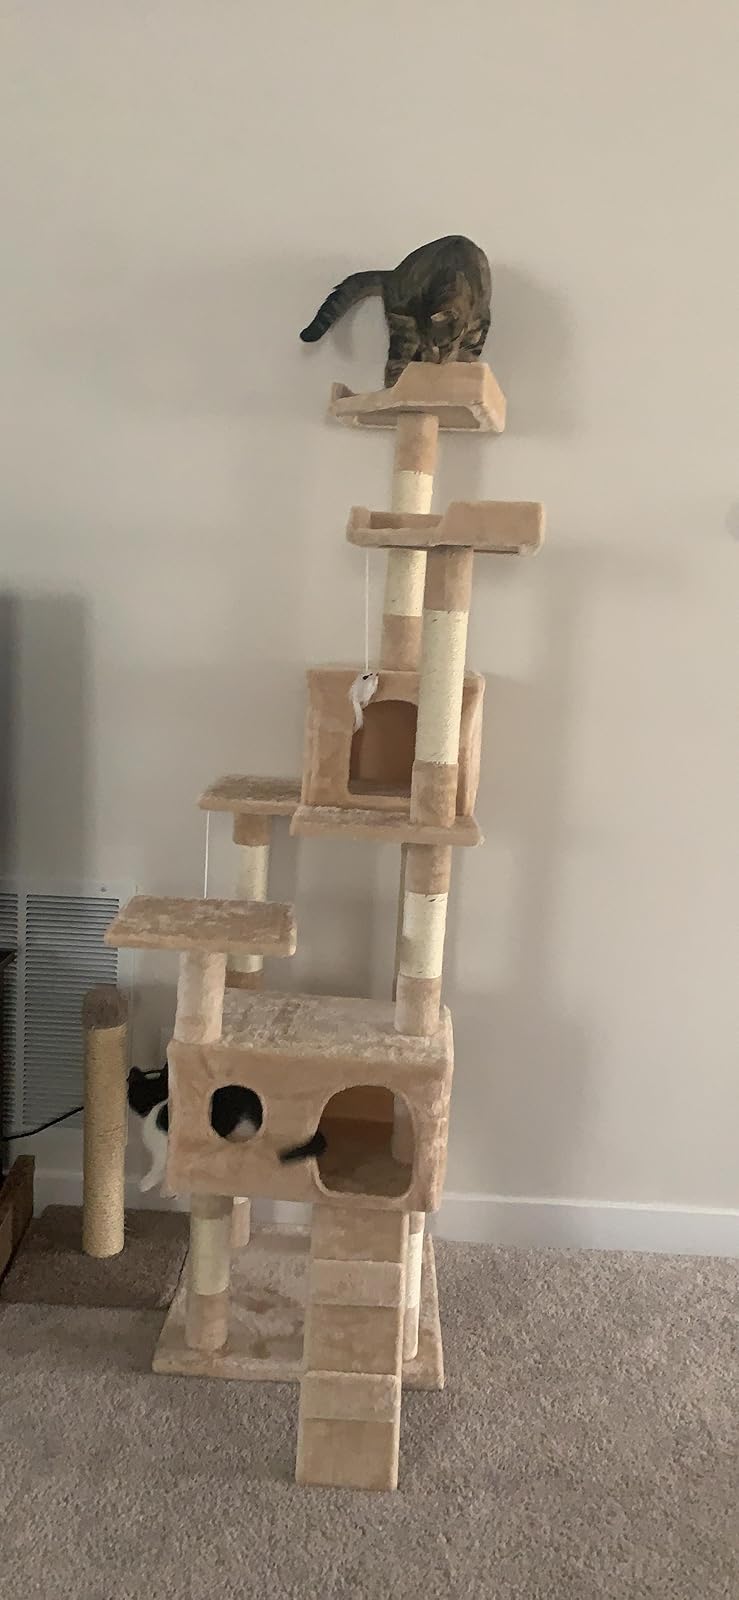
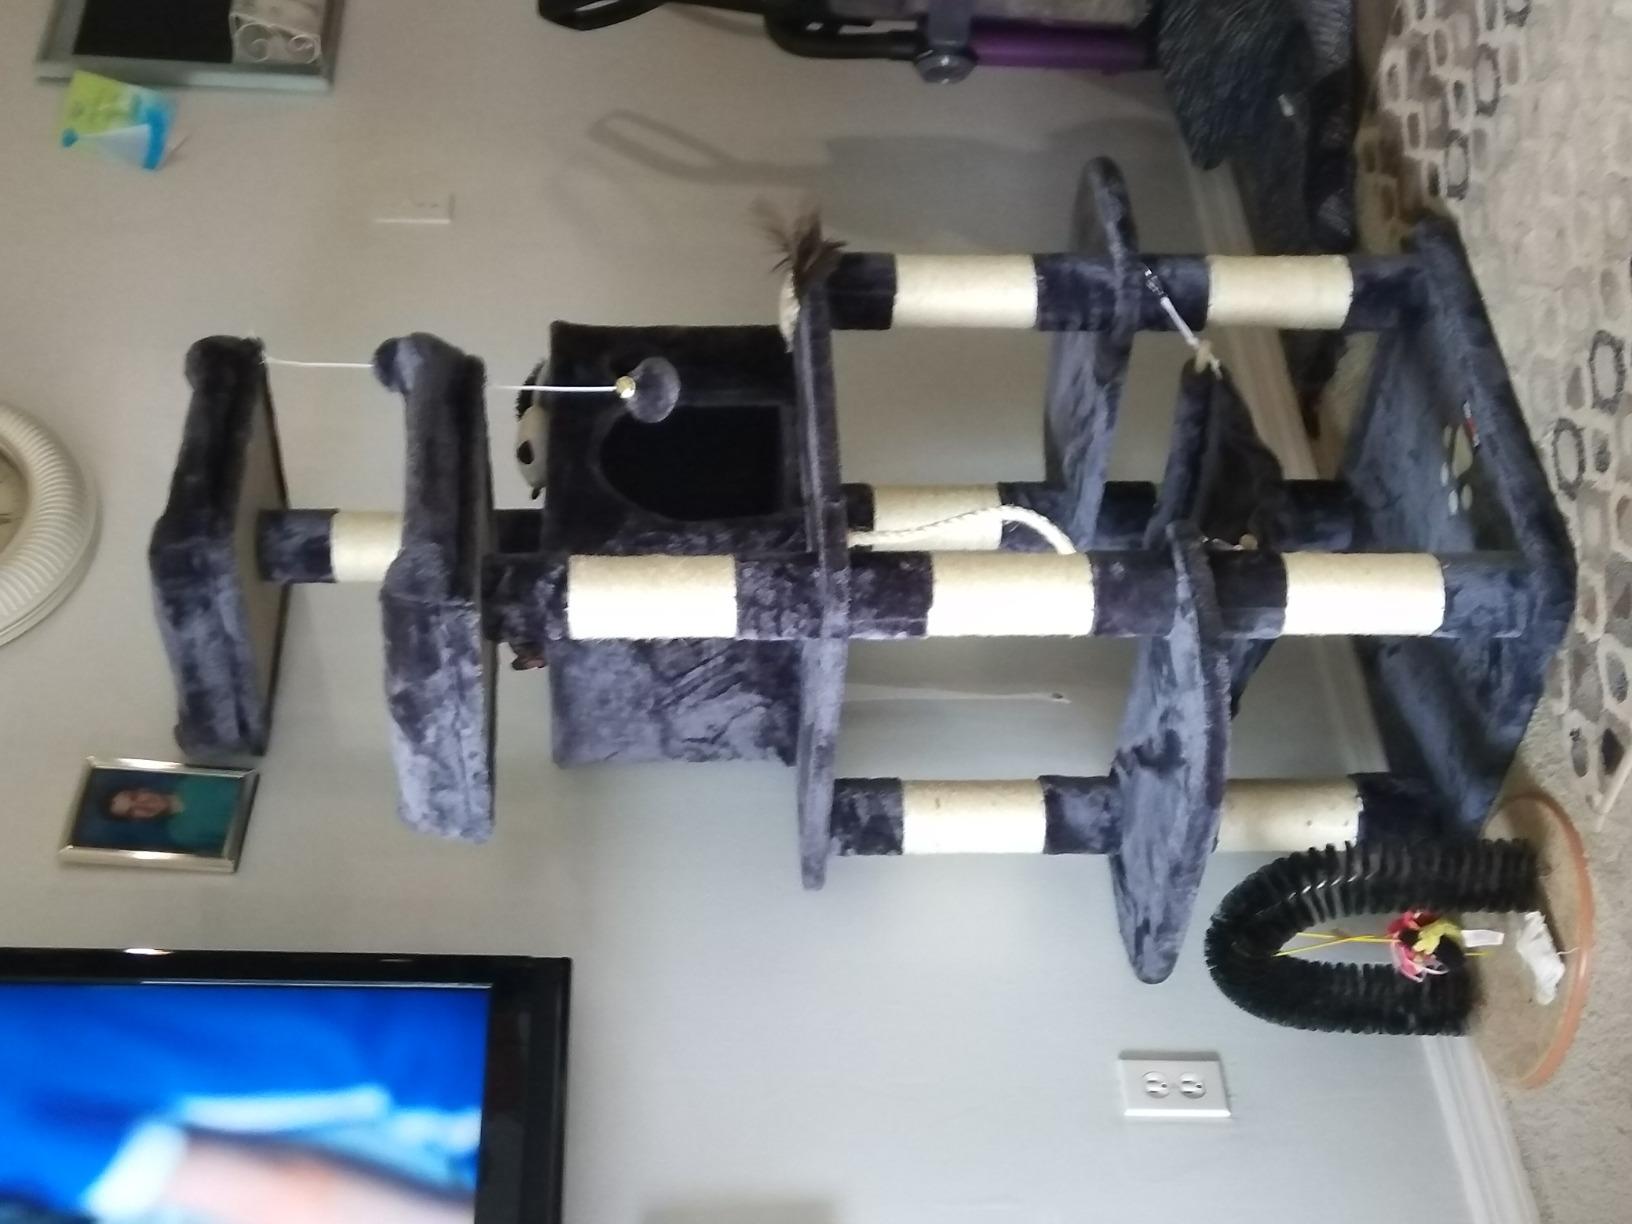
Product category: items_cat tree
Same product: no